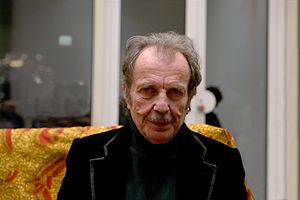
Franz West, né le 16 février 1947 à Vienne et mort le 26 juillet 2012 dans la même ville, est un artiste contemporain autrichien.